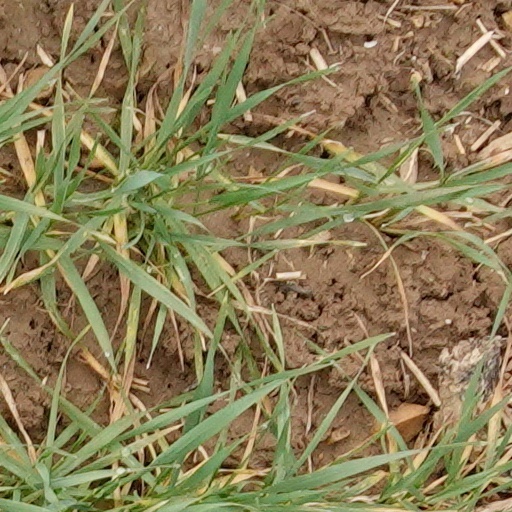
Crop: wheat